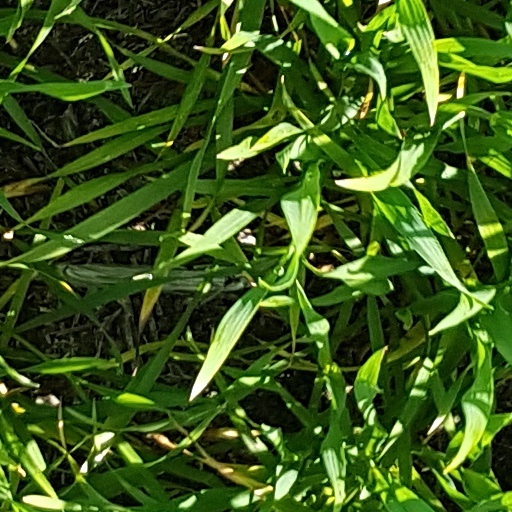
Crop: wheat